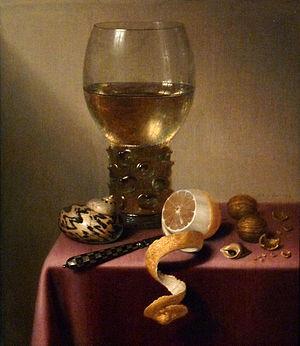
Martin Boelema de Stomme, Nature morte au citron, huile sur bois (Musée des beaux-arts de Reims)